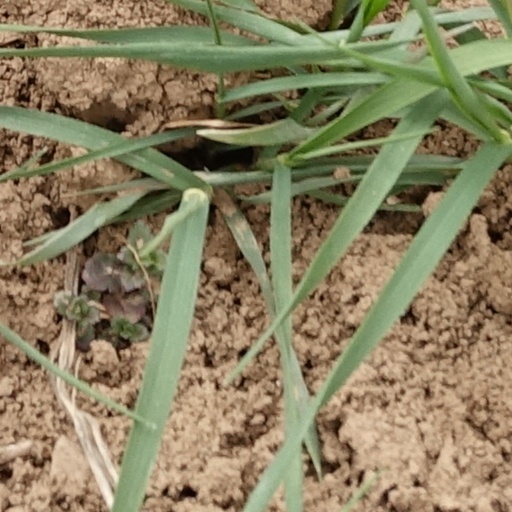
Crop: wheat